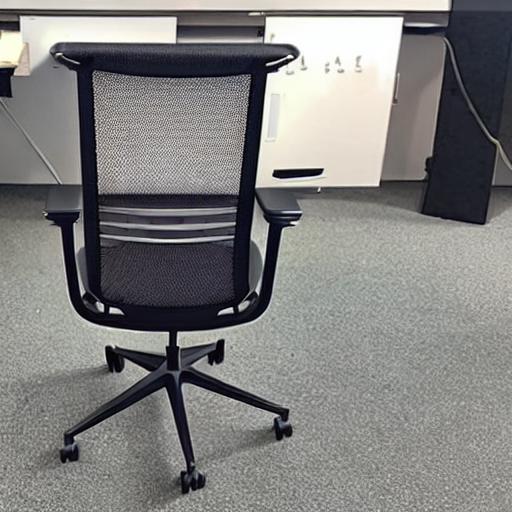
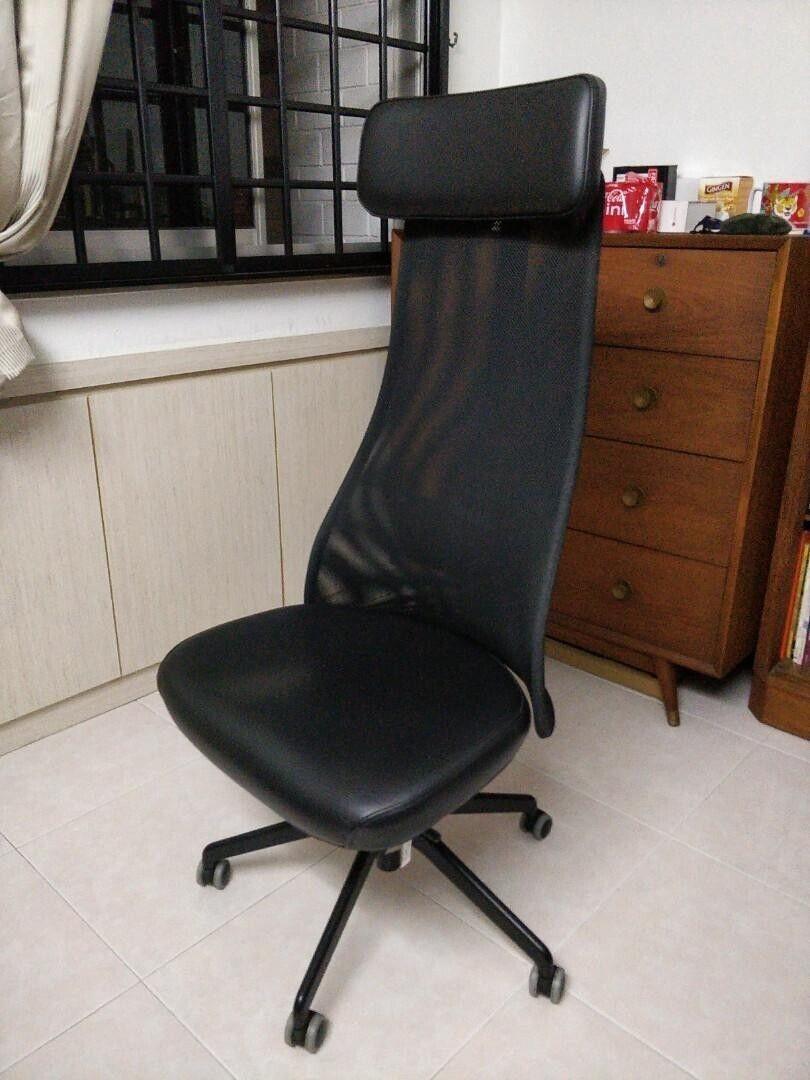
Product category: items_chair
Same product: no